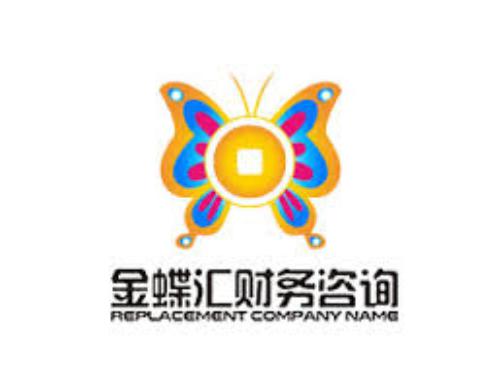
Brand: kingdee
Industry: Electronic